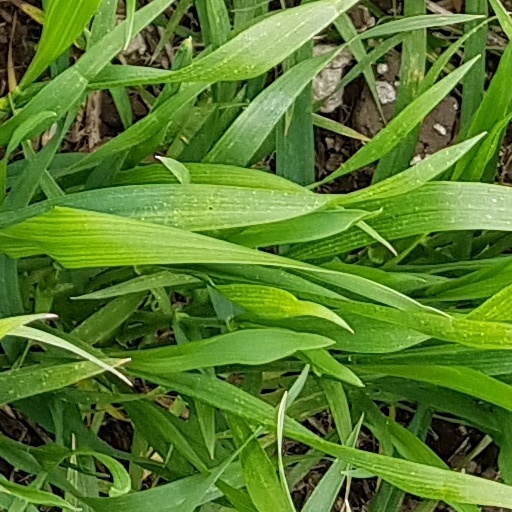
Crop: wheat